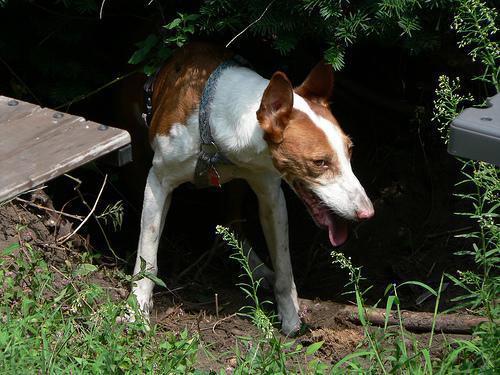
Ibizan_hound